Little Willie

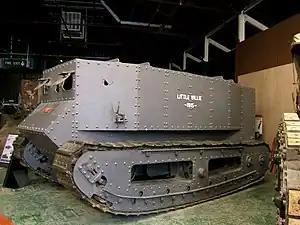
"Little Willie" at the Tank Museum, Bovington (2006)

Little Willie was a prototype in the development of the British Mark I tank. Constructed in the autumn of 1915 at the behest of the Landship Committee, it was the first completed tank prototype in history. "Little Willie" is the oldest surviving individual tank, and is preserved as one of the most famous pieces in the collection of The Tank Museum, Bovington, England.